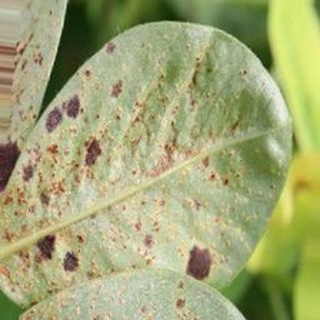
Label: groundnut_rust